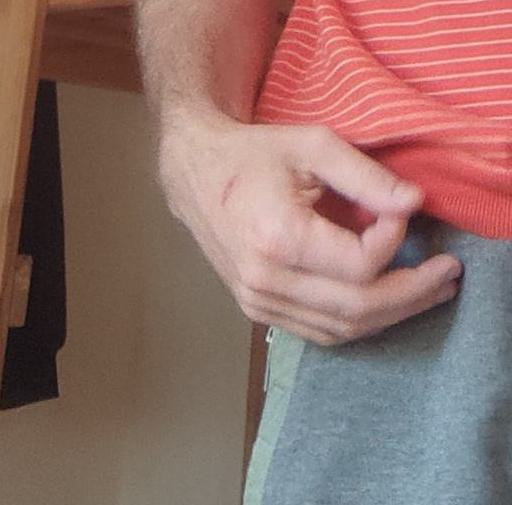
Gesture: no_gesture